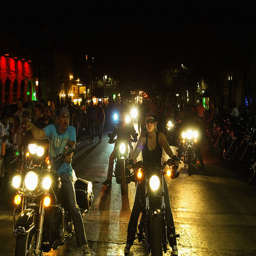
many people riding motorcycles at night on a city street
many motor cycle riders riding at night with their light on
A group of motorcyclists riding their motorcycles at night.
A man and woman riding their motorcycles at night.
Large group of motorcycle riders stopped together at night.